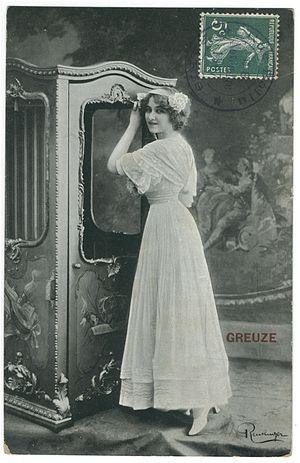
GREUZE, Lilian. Lorraine. Photo Reutlinger.
Lilian Greuze, née vers 1890 et morte après 1939, est une actrice française dont la carrière s'étend sur plus de trente ans, au théâtre puis au cinéma à l'époque du muet puis du parlant.